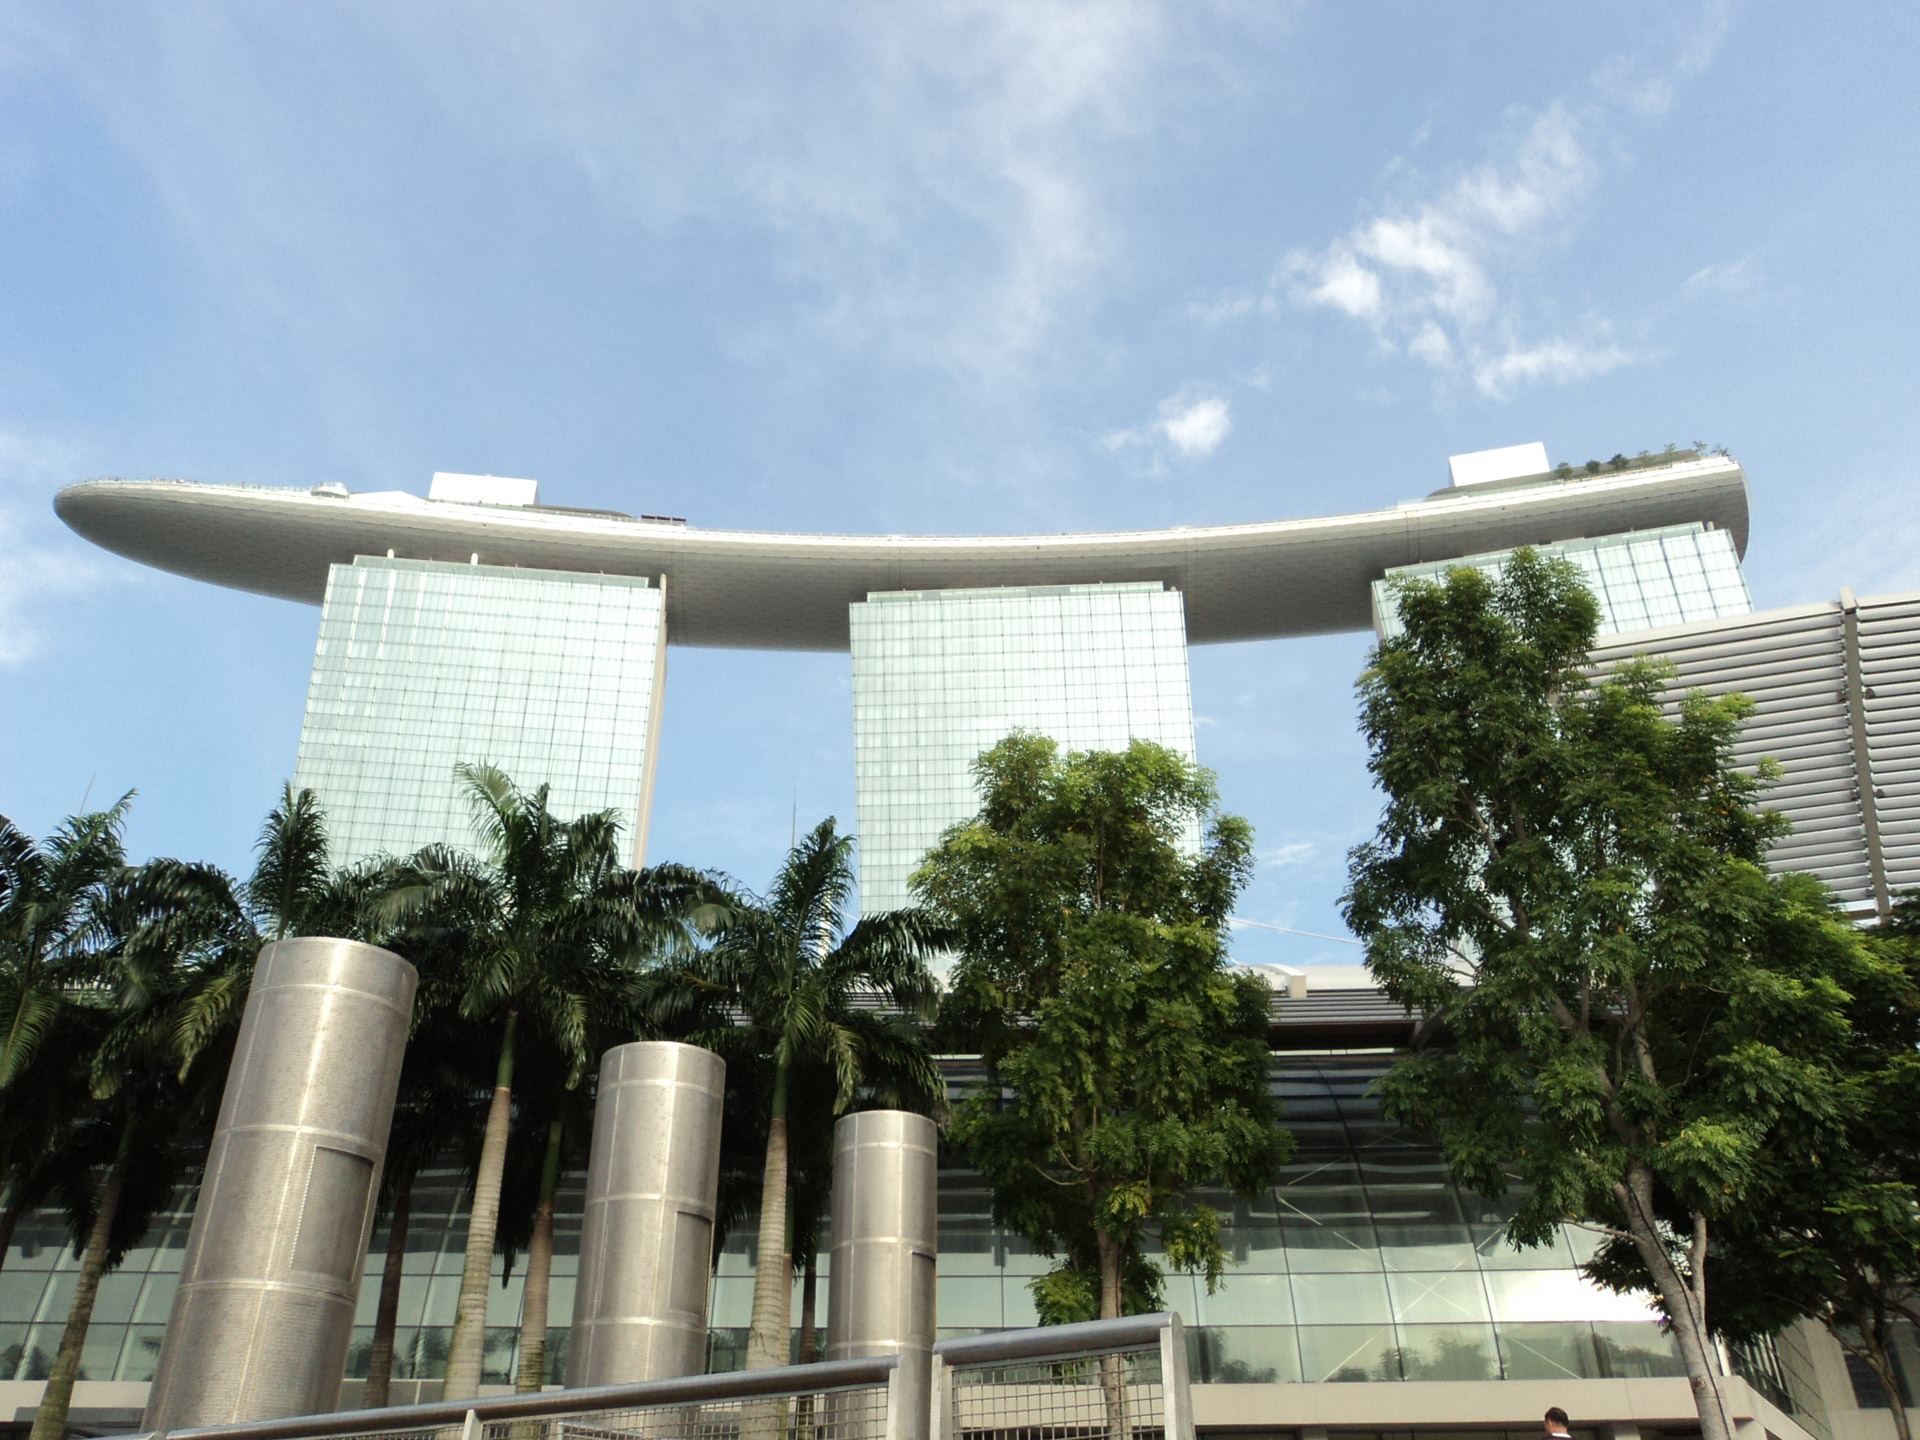
architecture, structure, building, travel, singapore, tourist spot